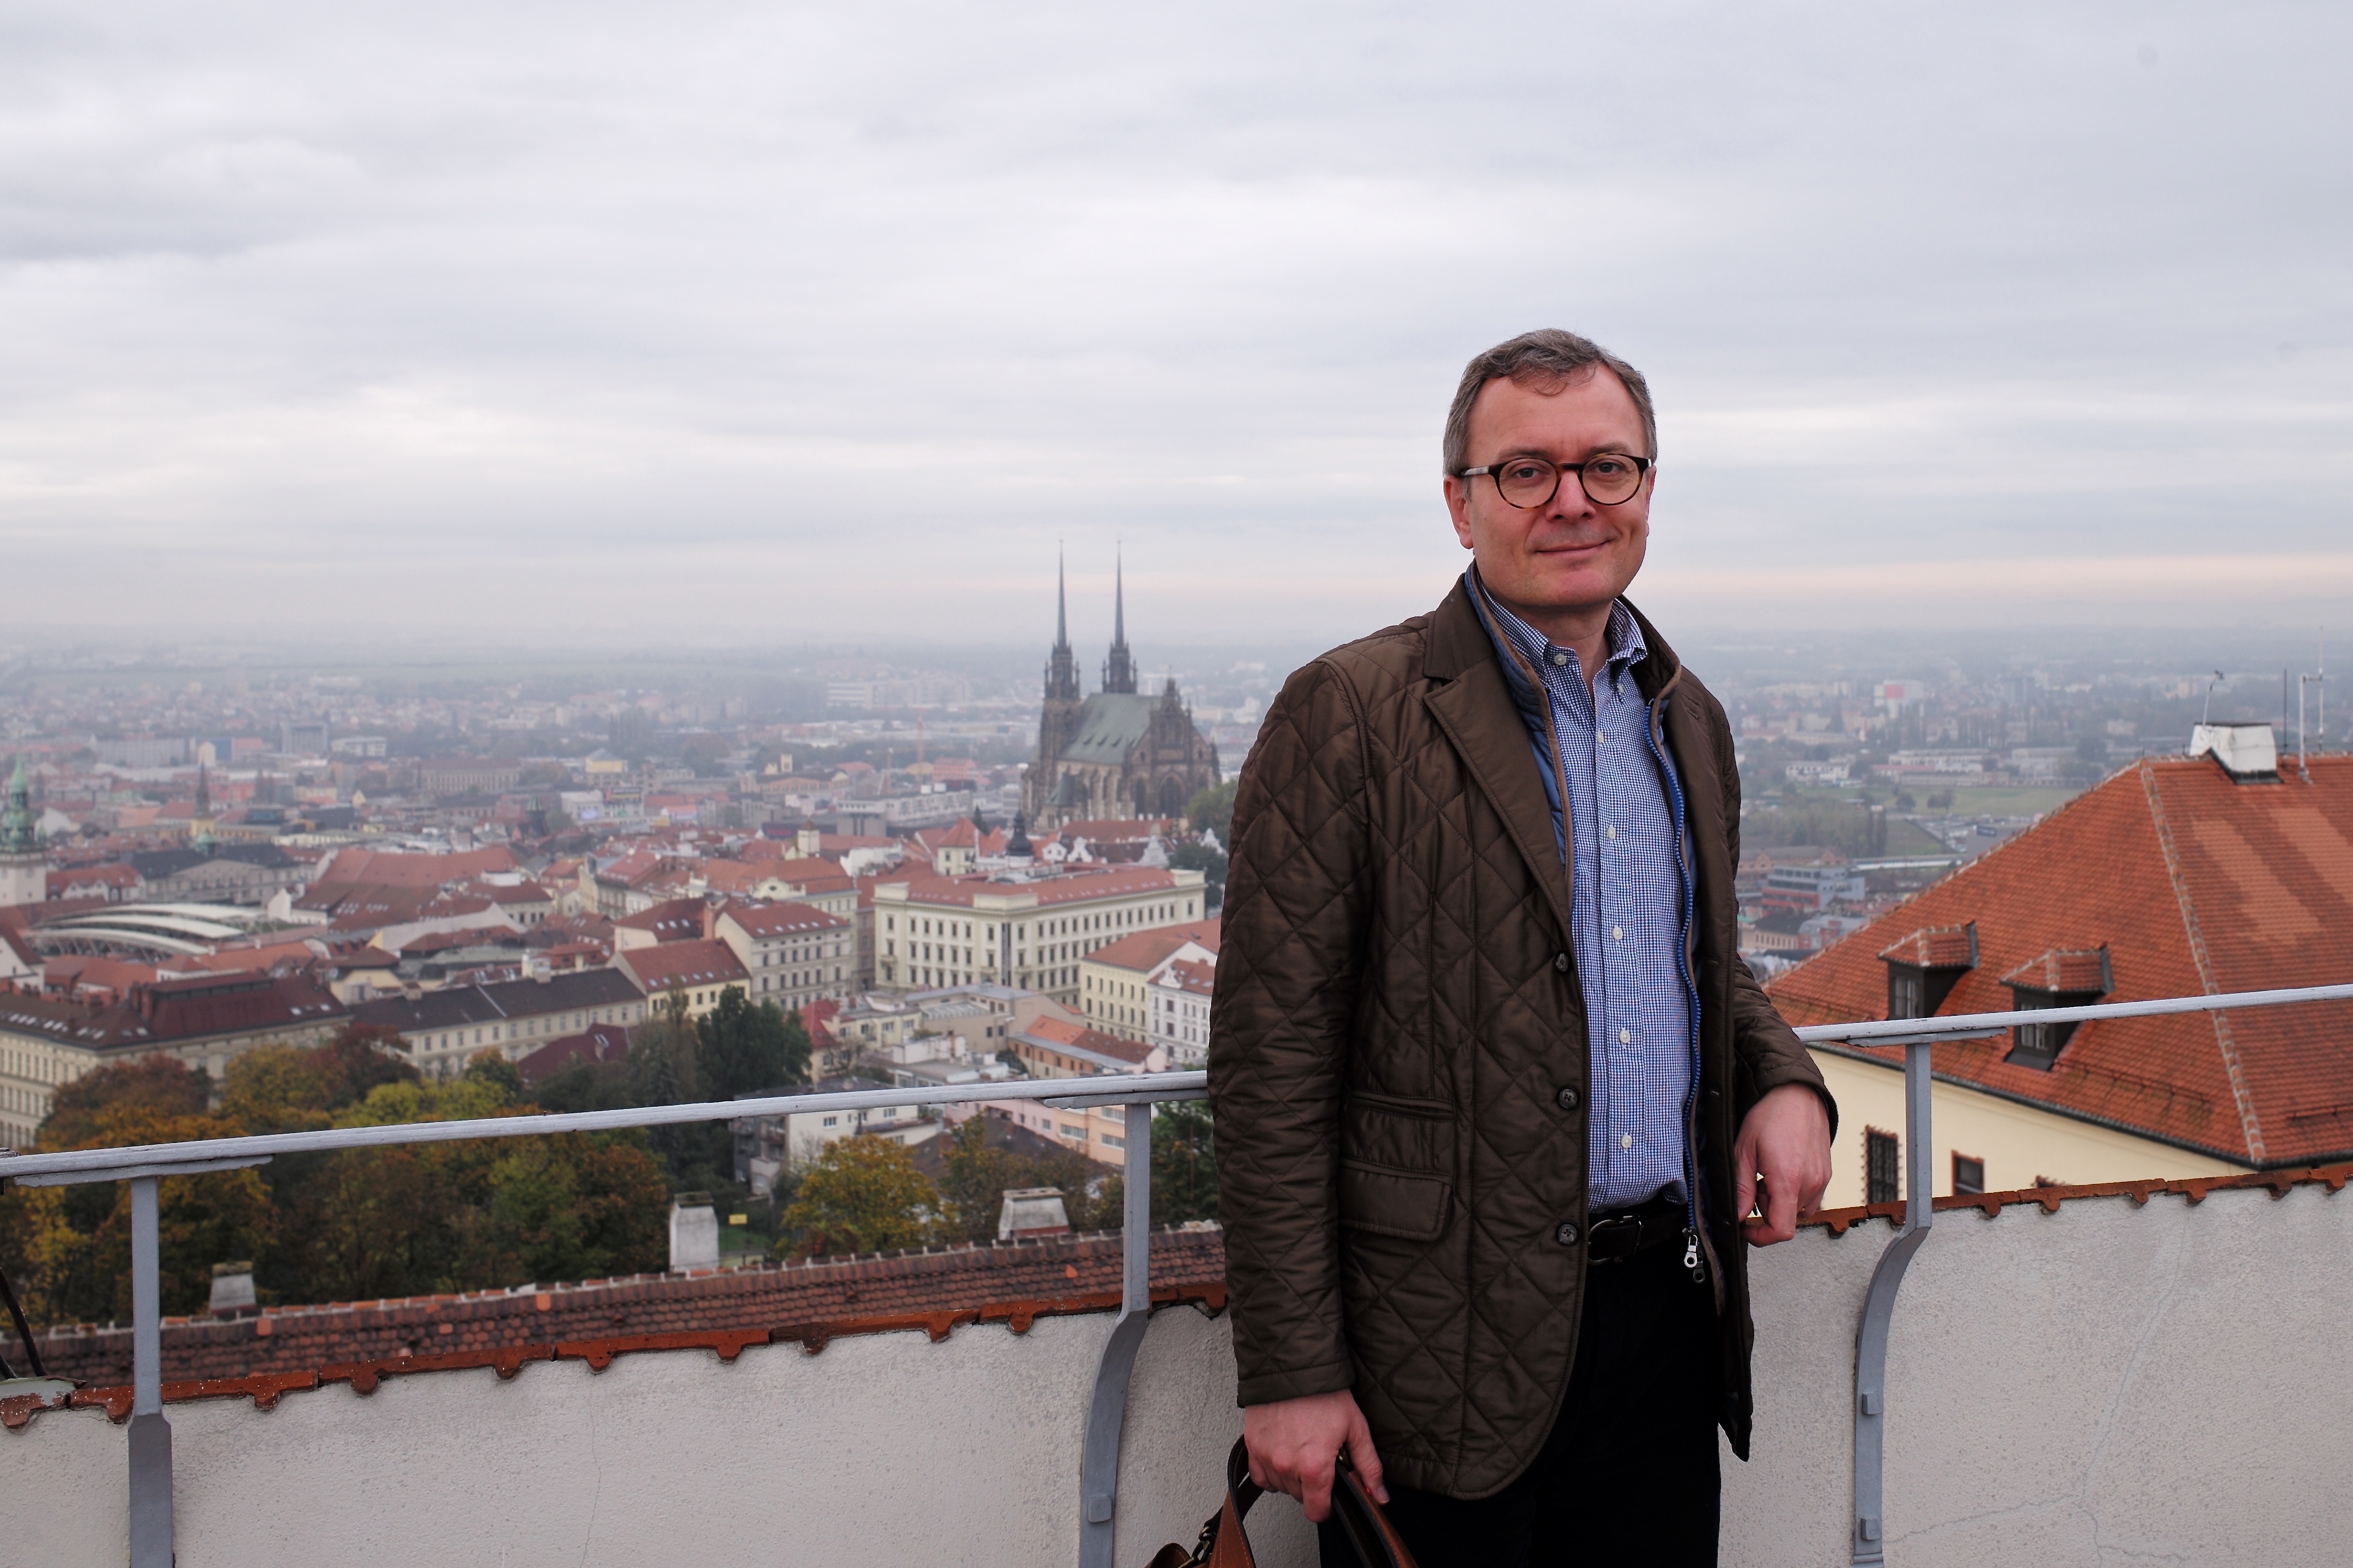
snow, winter, vacation, travel, tourism, season, tours